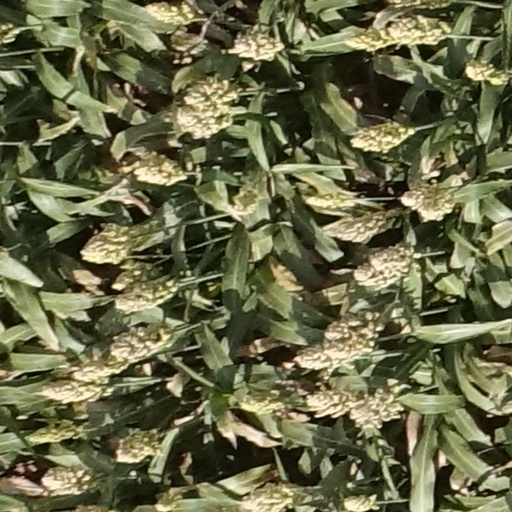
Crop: sorghum